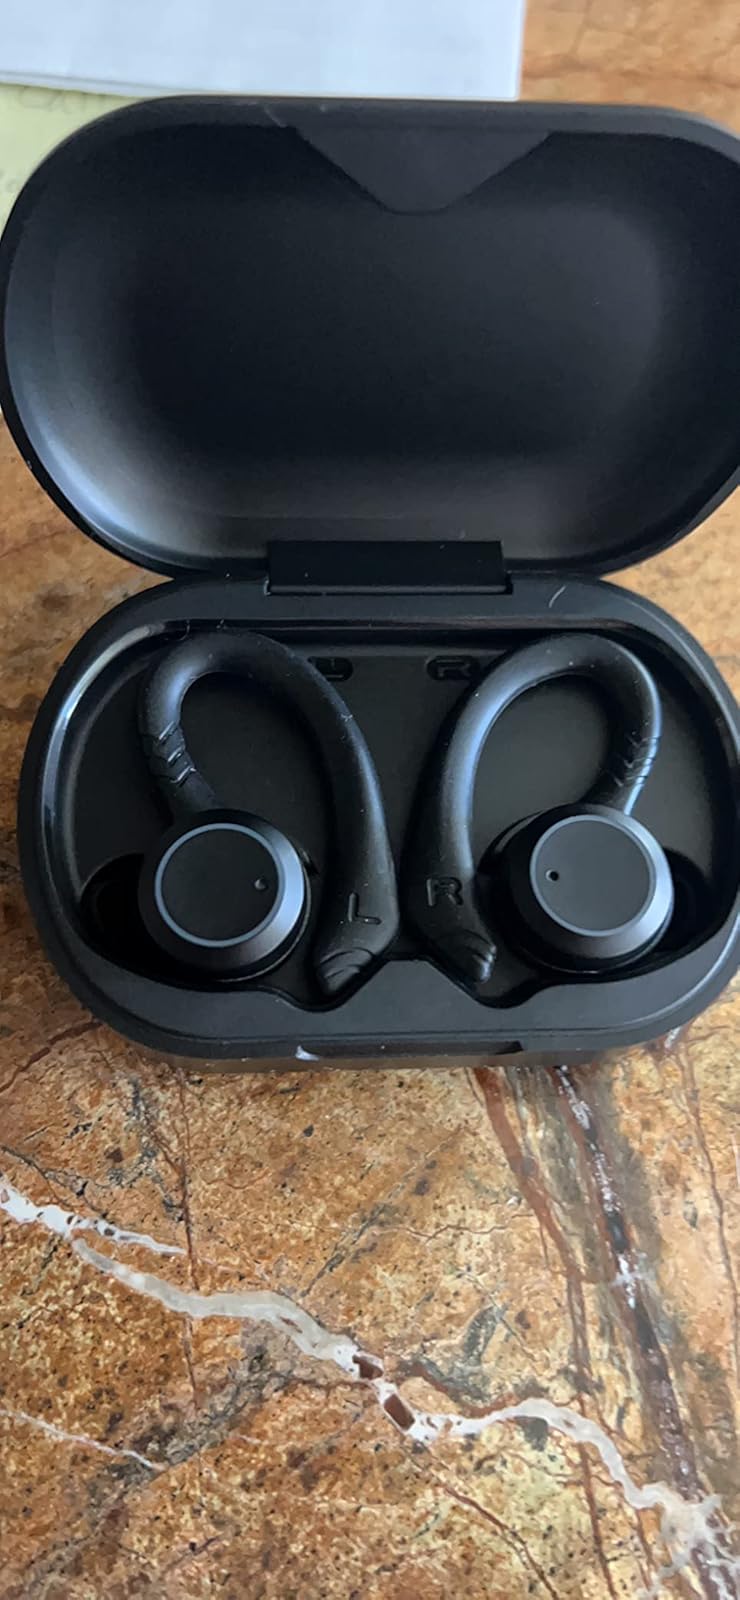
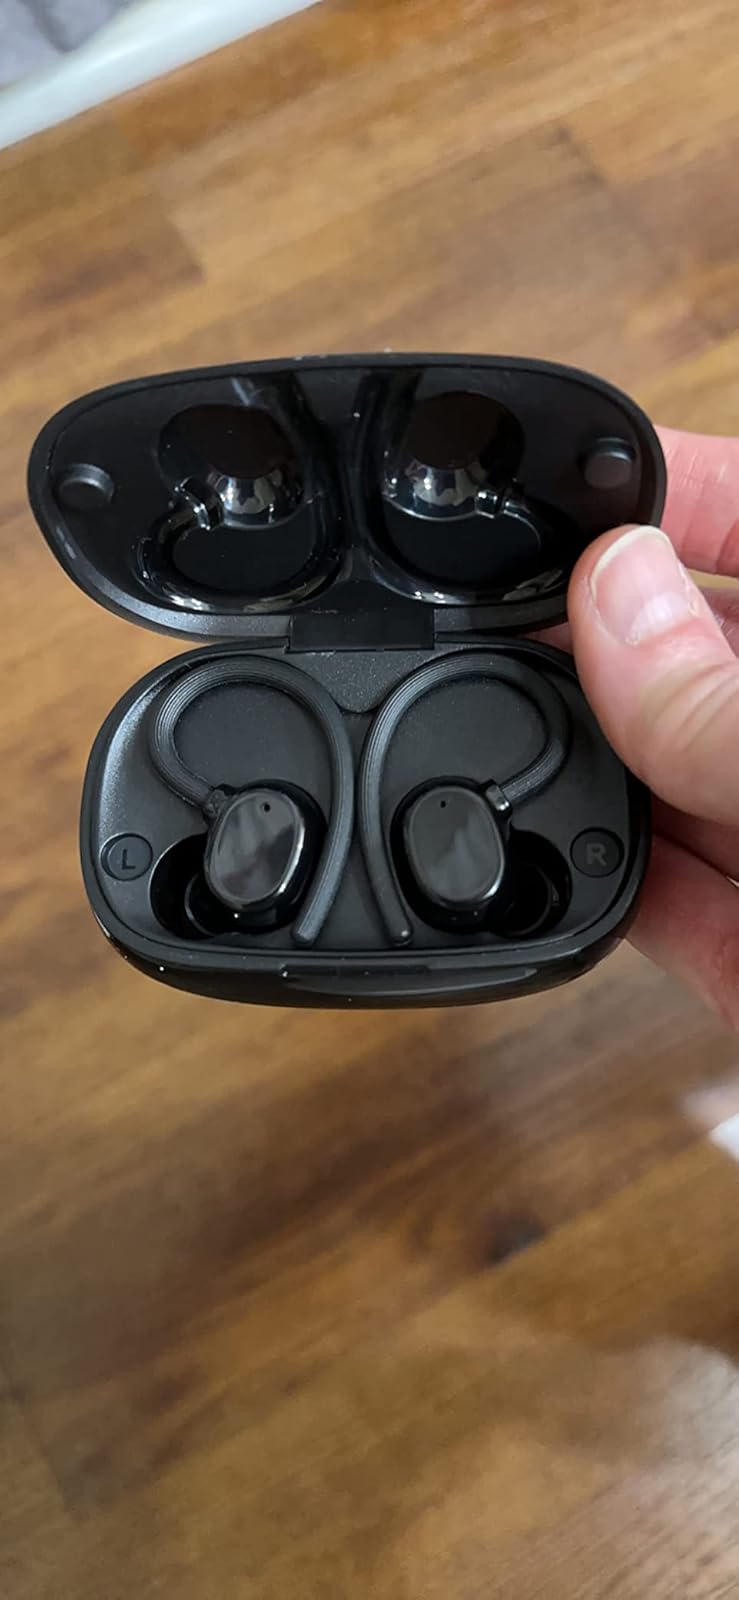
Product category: earbuds
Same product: no